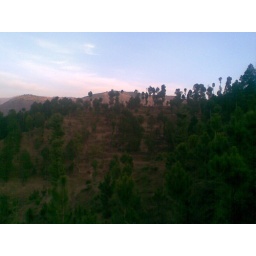
Top of the forest hill view from beneath Battagram